Noise in music

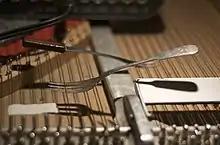
Prepared piano

Use of noise was central to the development of experimental music and avant-garde music in the mid 20th century. Noise was used in important, new ways. In the repertoire of these several decades, noise carries the central role, previously often held by melody and harmony for the musical syntax. How, exactly, does noise syntactically function in avant-garde music is an emerging field of study for musicologists and music theorists. Solutions have included Denis Smalley using spectromorphology (1996), K.Saariaho and S.McAdams using the (pitched) sound/noise axis (1985), numerical methods in 'post-pitch' contexts by Arash Majd (2019), and by Juhani Vesikkala using a noise-pitch continuum (2022).